Question: Please indicate a possible affordance area of the bowl that can be used for holding
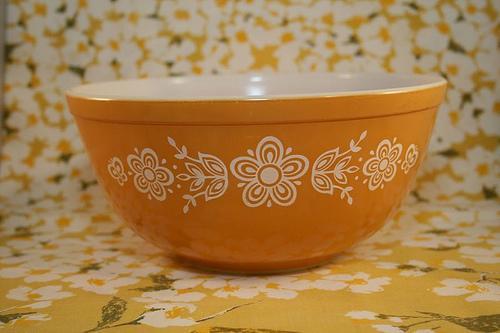
Answer: [53, 68.5, 453, 269.5]